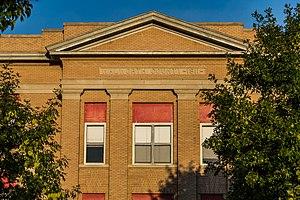
La ville de Selby est le siège du comté de Walworth, situé dans le Dakota du Sud aux États-Unis.